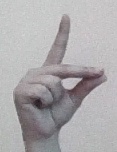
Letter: ta